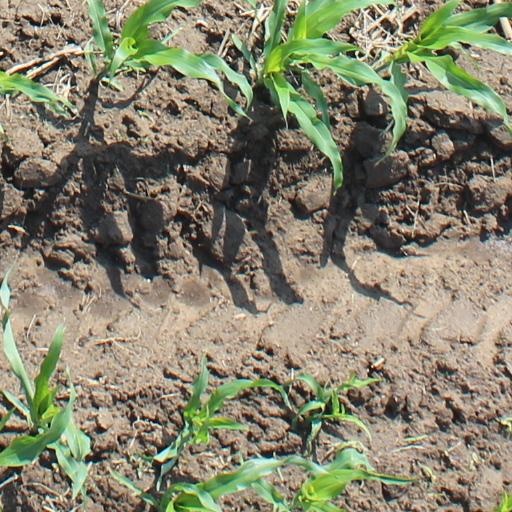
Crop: maize; corn